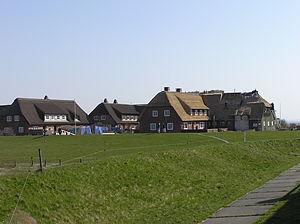
Gröde est une des dix îles allemandes des Halligen. Elle est également une commune de l'arrondissement de Frise-du-Nord dans le Land de Schleswig-Holstein.